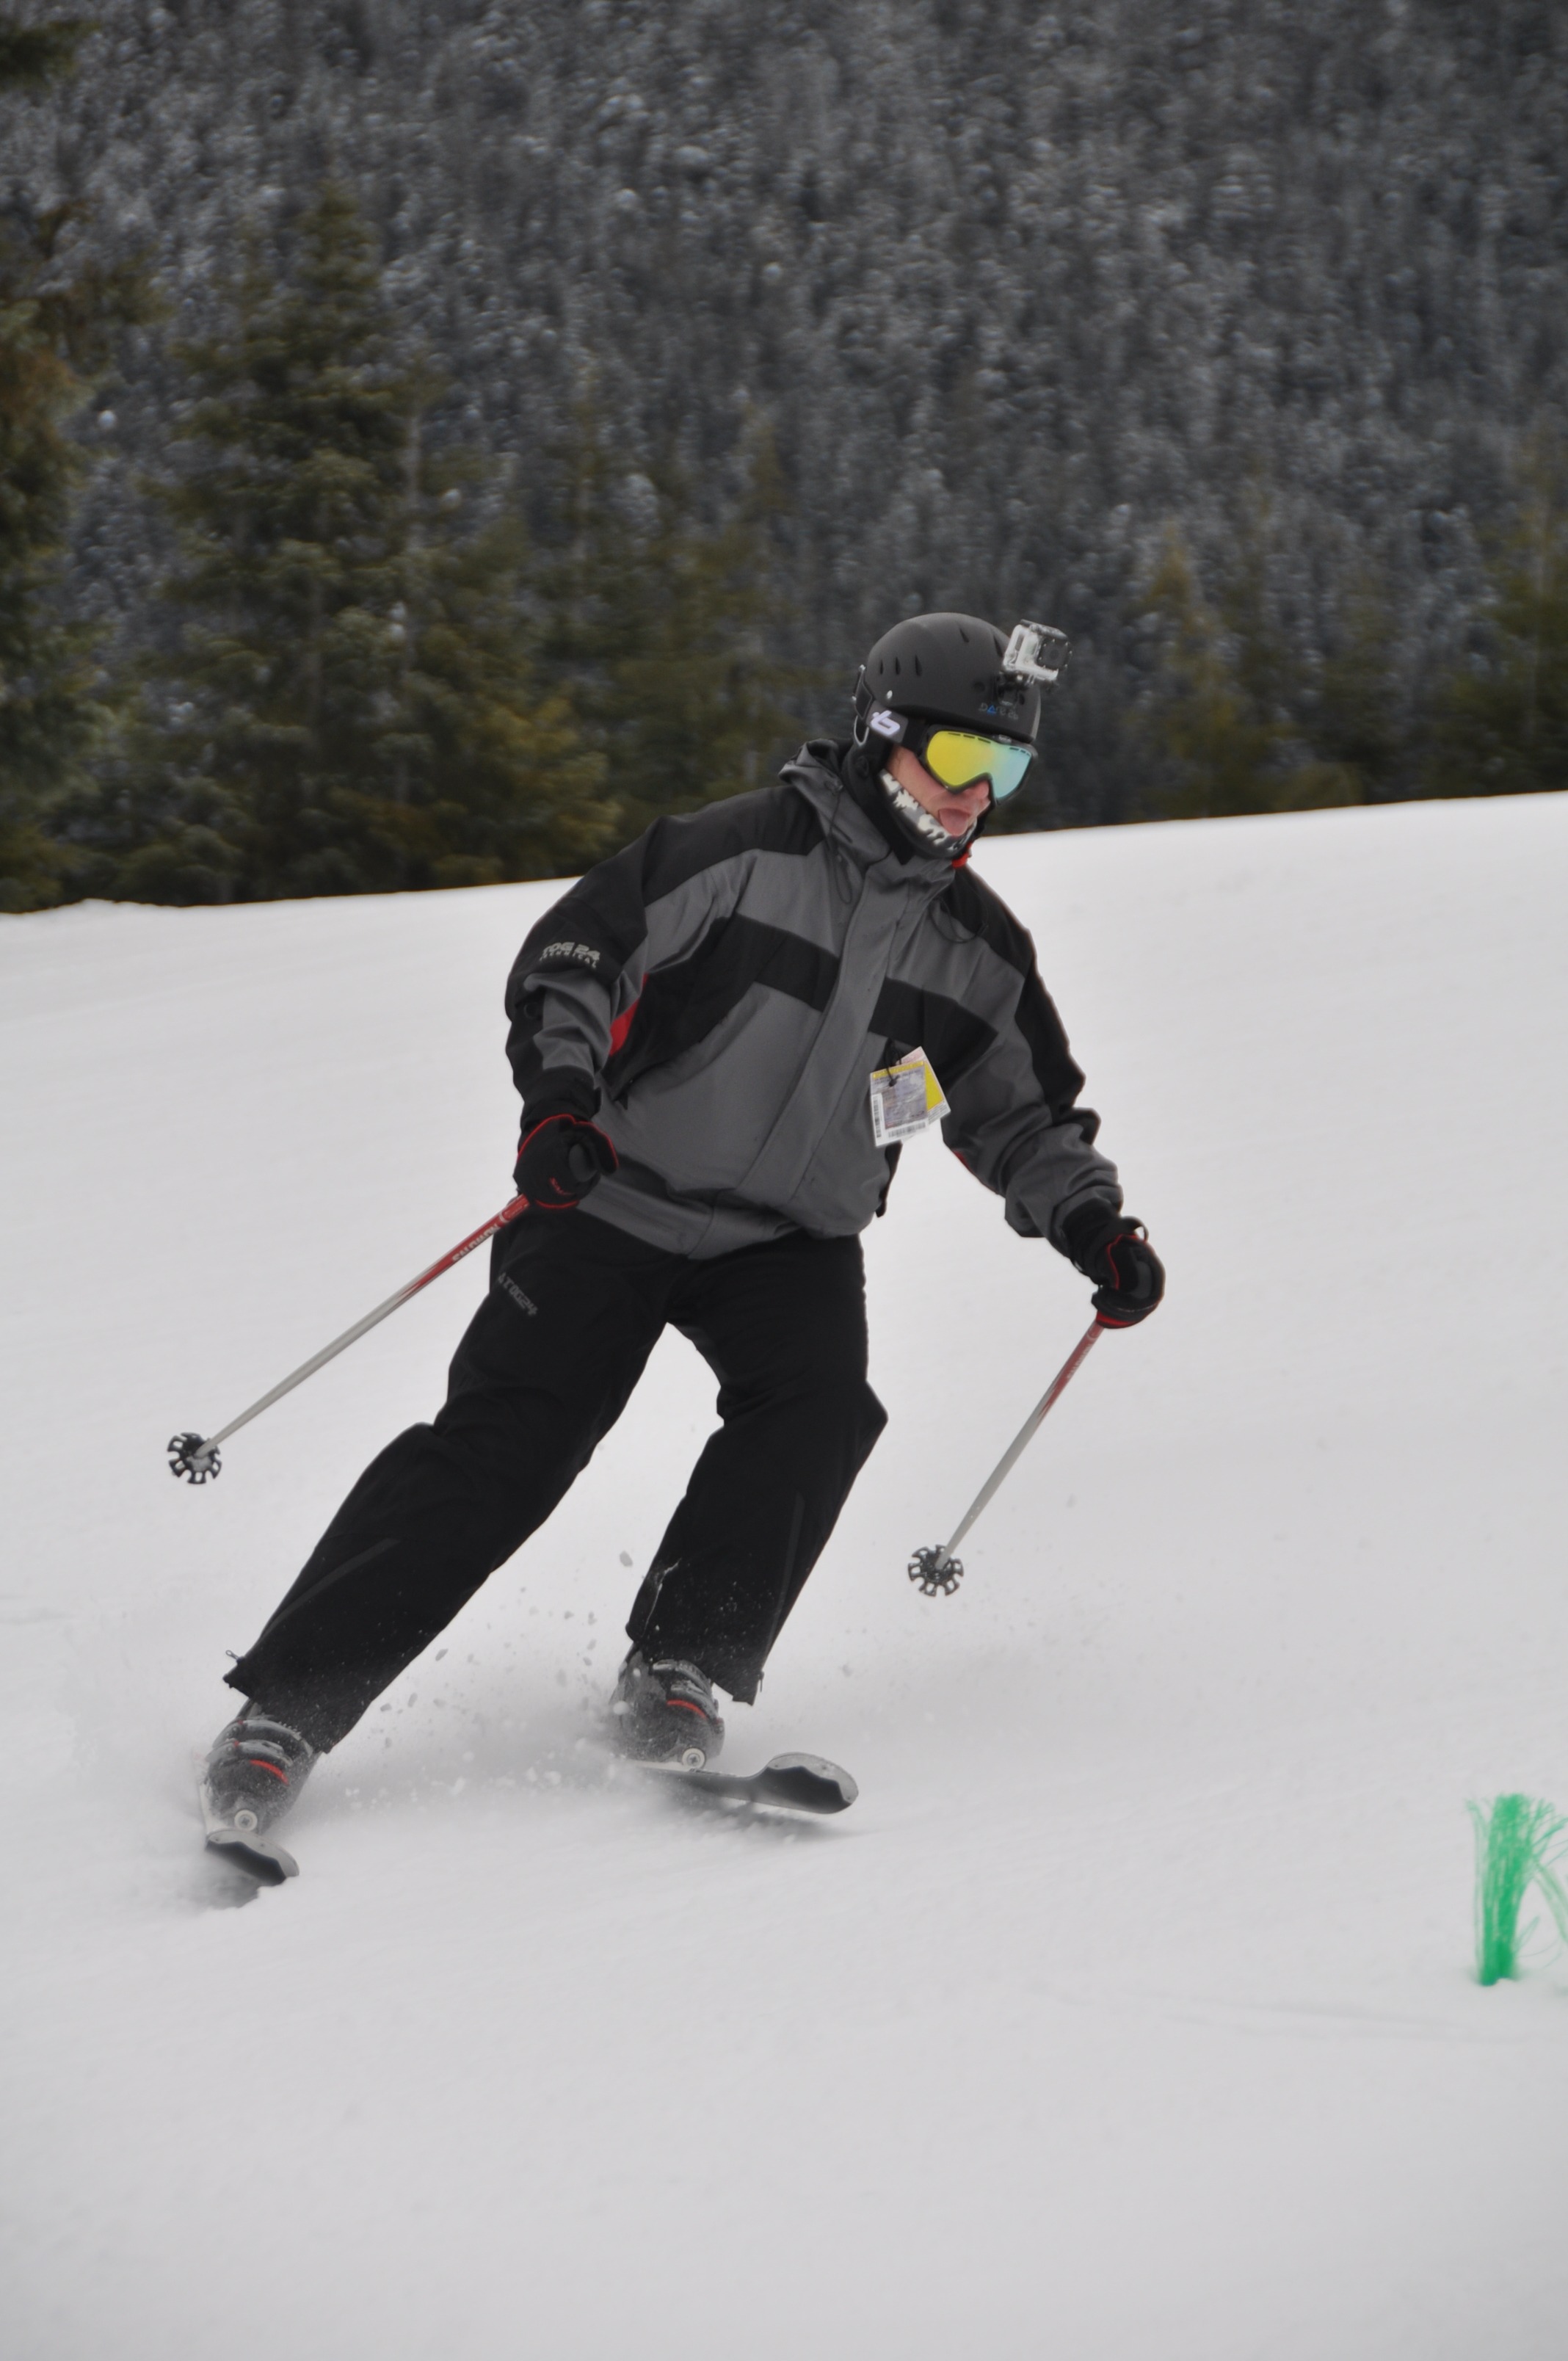
snow, winter, recreation, snowboard, extreme sport, skiing, sports equipment, winter sport, sports, canada, downhill, ski, footwear, snowboarding, whistler, british columbia, nordic skiing, ski equipment, outdoor recreation, alpine skiing, telemark skiing, freestyle skiing, ski cross, slalom skiing